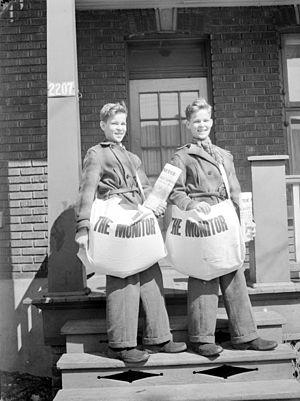
Deux camelots, sac en bandoulière, font la livraison du journal montréalais «The Monitor» ."